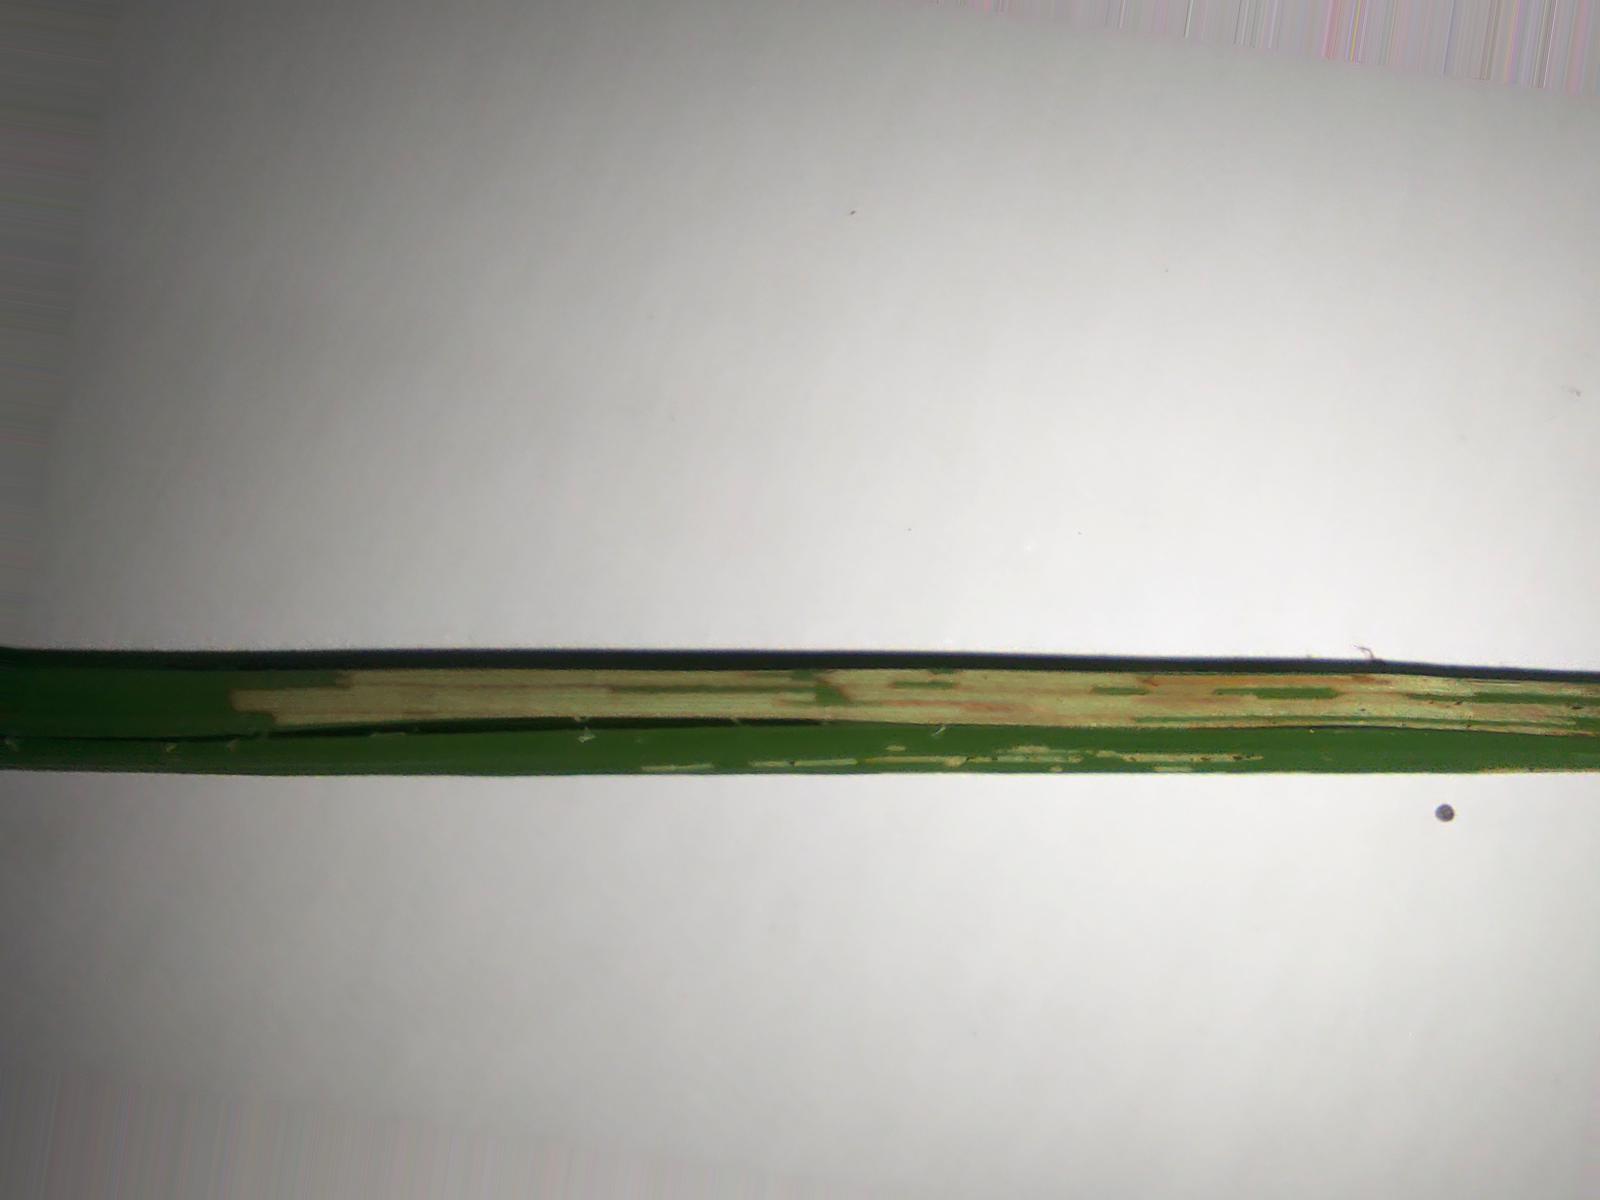
Nhãn: Sâu gai ( Hispa )